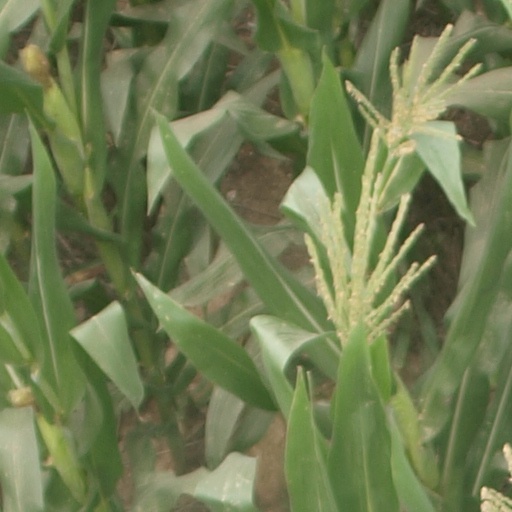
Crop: maize; corn